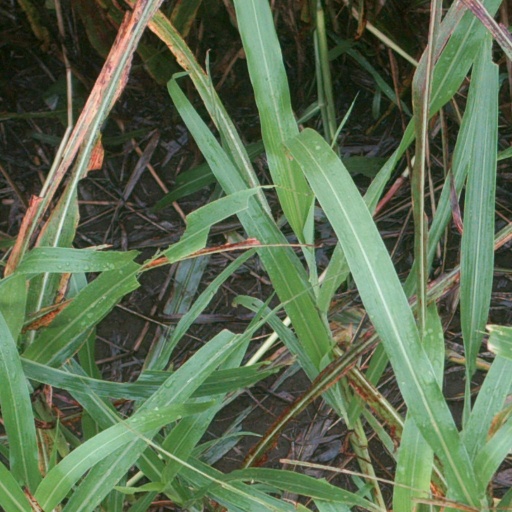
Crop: sorghum